Sophie Gooding Rose Meredith

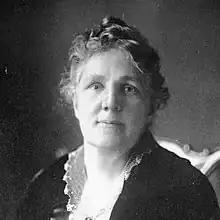

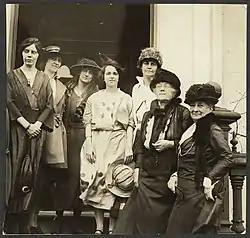
National Woman's Party meeting in Washington, D.C. May 1922 (Sophie Meredith second from right)

Sophie Gooding Rose Meredith (1851 – 1928) was an American suffragist.